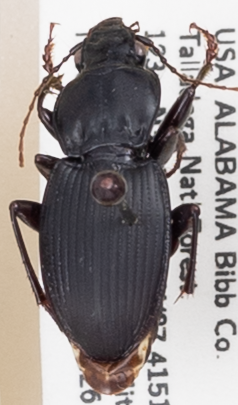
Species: Cyclotrachelus convivus
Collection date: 2019-06-26
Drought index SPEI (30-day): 0.086
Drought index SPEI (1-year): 1.01
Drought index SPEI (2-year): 0.662